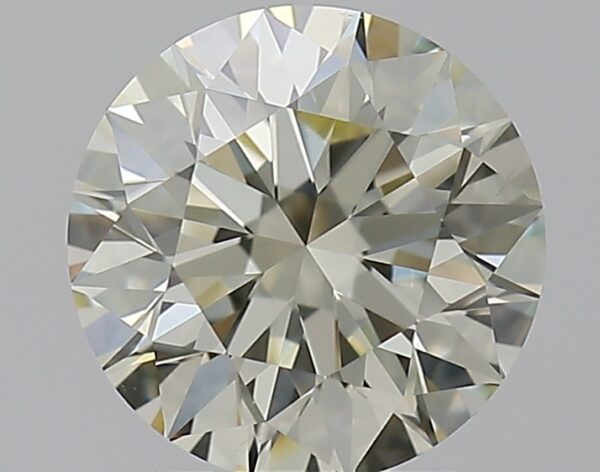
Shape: round
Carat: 1
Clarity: VS2
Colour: N
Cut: EX
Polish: EX
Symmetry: EX
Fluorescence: F
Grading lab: GIA
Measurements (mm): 6.38 x 6.4 x 4.01